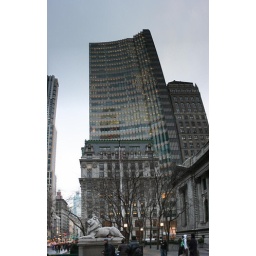
Composite of building near the public library